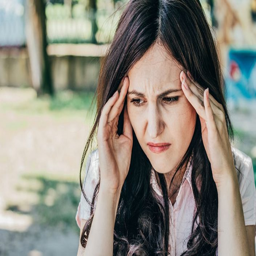
a young woman with her hands on her temples , her face contorted in pain